Rabbit fish

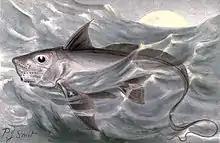
Illustration by P. J. Smit

The appearance of "C. monstrosa" shares characteristics of its distant relatives, sharks. It characteristically has a large head and a tapering body that ends in its whip-like tail, and has a short snout with an overhanging mouth. The top dorsal fin is positioned high on the spine of the fish, and is triangular and tall in height. Positioned in the mid-section of the fish, the spine runs throughout the length of the fish and continuously joins with the upper part of the caudal fin; this dorsal spine is also mildly poisonous and can cause painful stings. One distinguishing feature of the fish, compared to its close relatives, is the anal fin, which is distinctly separated from lancet-shaped caudal fin. The color is silver-green with spots of brown. Additionally, they have marmor-white stripes in all directions with a distinct lateral line can be seen clearly on the head.